Parallax in astronomy

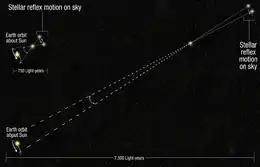
Hubble Space Telescope – Spatial scanning precisely measures distances up to 10,000 light-years away (10 April 2014).

The fact that stellar parallax was so small that it was unobservable at the time was used as the main scientific argument against heliocentrism during the early modern age. It is clear from Euclid's geometry that the effect would be undetectable if the stars were far enough away, but for various reasons such gigantic distances involved seemed entirely implausible: it was one of Tycho's principal objections to Copernican heliocentrism that for it to be compatible with the lack of observable stellar parallax, there would have to be an enormous and unlikely void between the orbit of Saturn (then the most distant known planet) and the eighth sphere (the fixed stars).